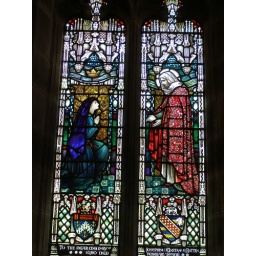
Stained glass window by A J Davies at St Andrew &amp;amp; St Mary, How Caple, Herefordshire